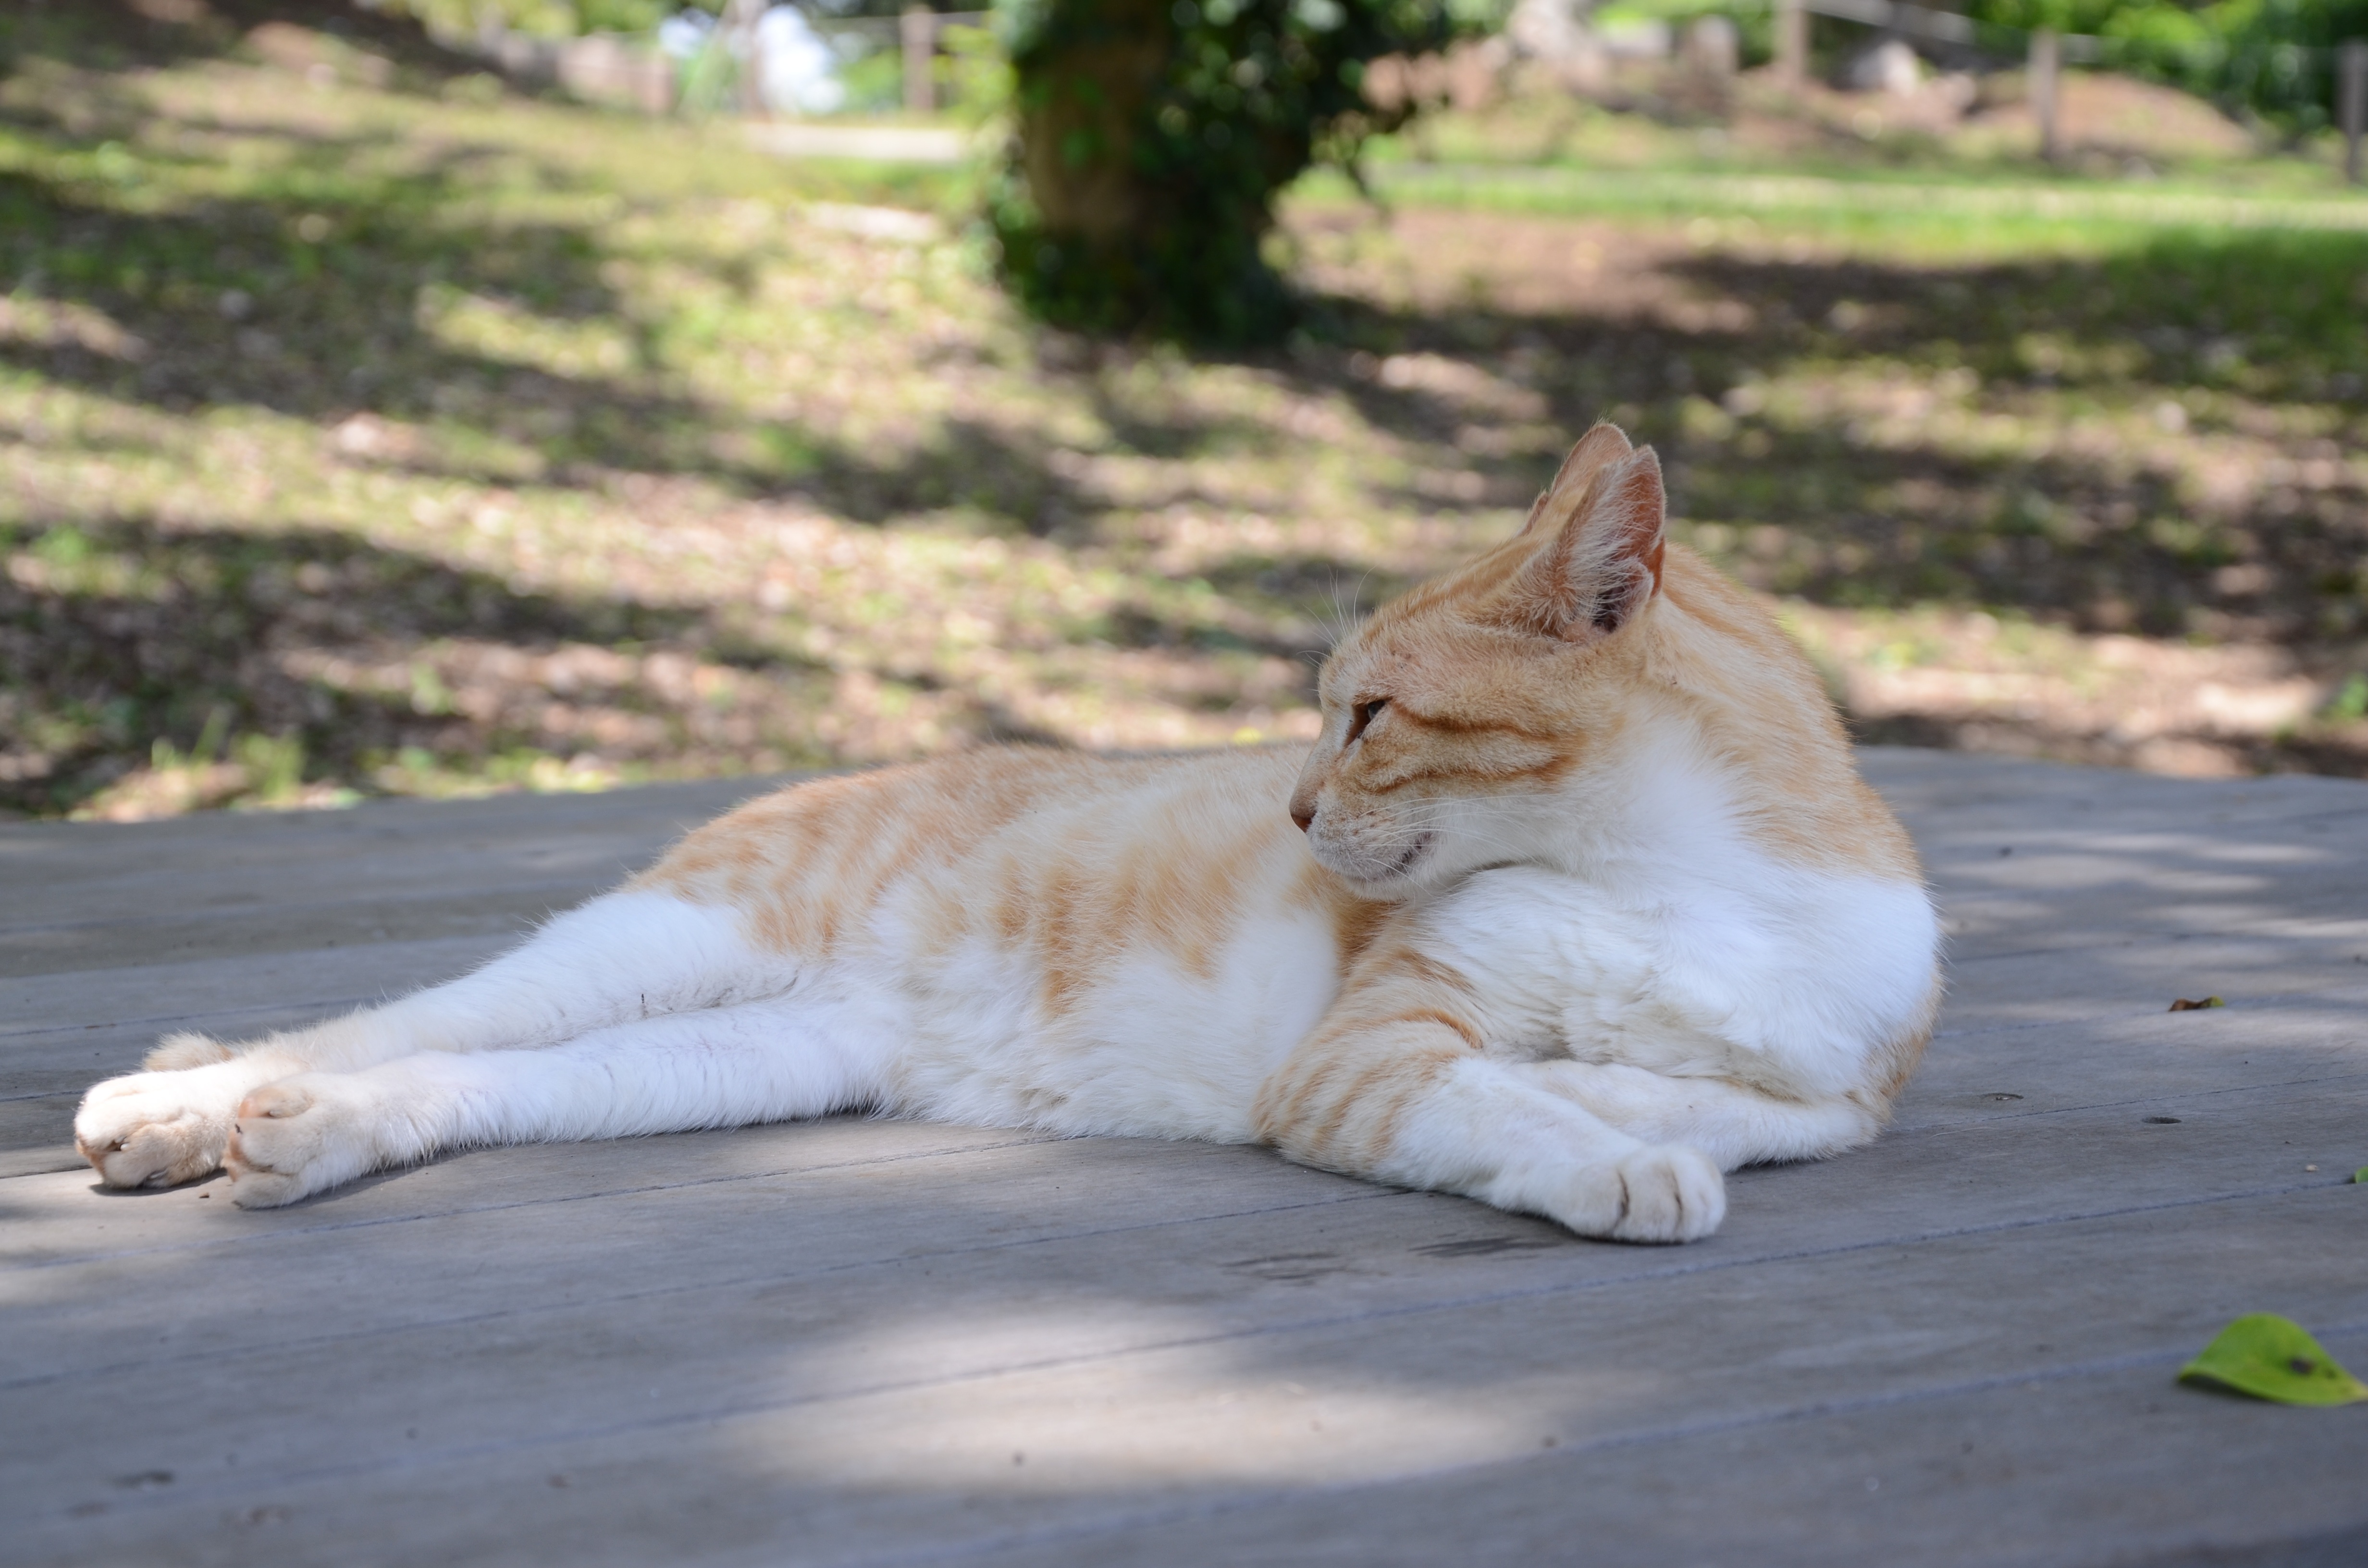
animal, cat, mammal, fauna, whiskers, vertebrate, day, ginger, chillin, stray cat, small to medium sized cats, cat like mammal, dog breed group